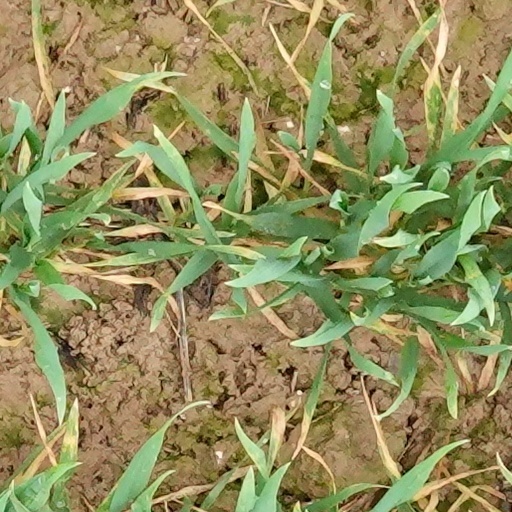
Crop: wheat